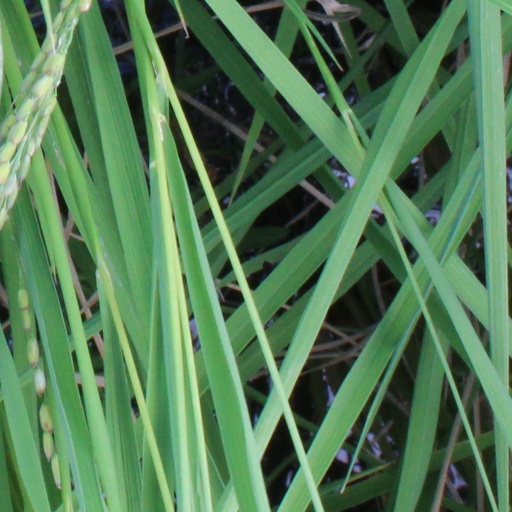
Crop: rice